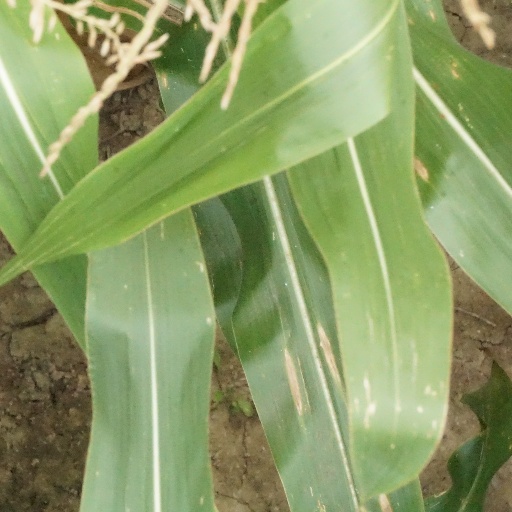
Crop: maize; corn